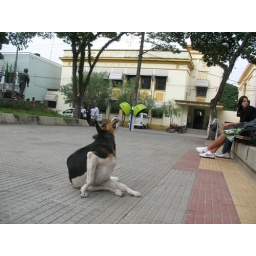
a cute little doggy in the park